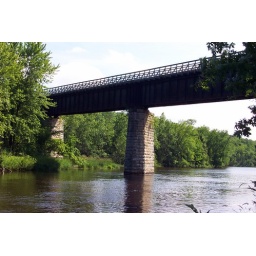
Old train bridge over the Oconto River. Gillett, WI.